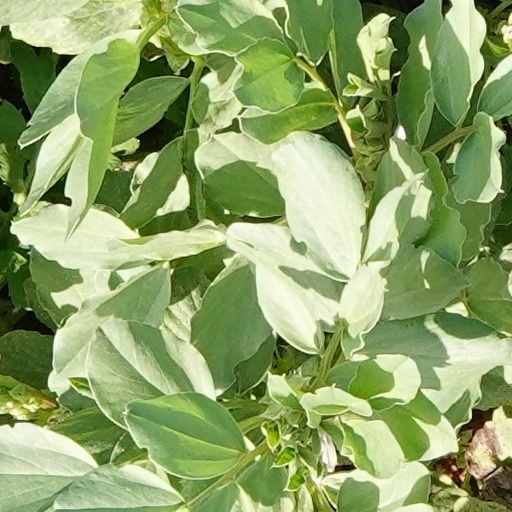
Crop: wheat